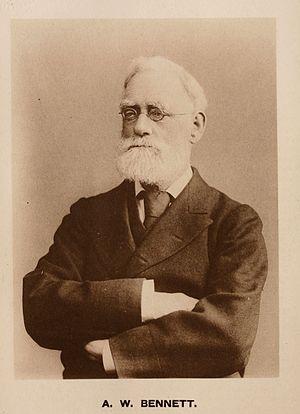
Alfred William Bennett, né le 24 juin 1833 à Clapham et mort le 23 janvier 1902 à Londres, est un botaniste britannique.